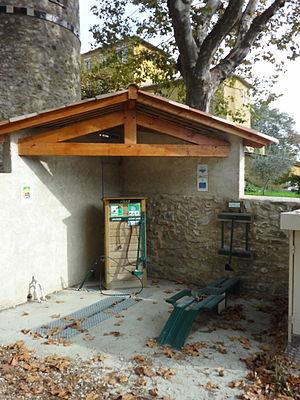
Bevons est une commune française, située dans le département des Alpes-de-Haute-Provence en région Provence-Alpes-Côte d'Azur.